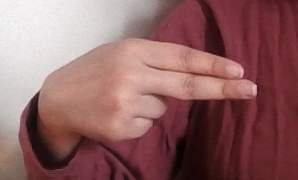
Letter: ain